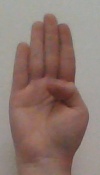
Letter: kaaf